KHRW

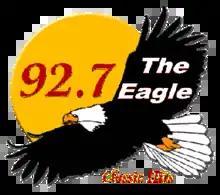
Original logo as "92.7 The Eagle"

The station began as KHRW on September 1, 2006. At that time, the station carried a religious format and was owned by Horizon Christian Fellowship. It served the Ranchester area. In 2009, the station was sold to Global News Consultants, LLC. The station returned to air in April 2011 with a classic hits format provided by Dial Global Networks. Following the dissolving of the satellite format in 2012, the station chose to operate via local programming instead. The format mirrored sister station KDDV, 101.5 licensed to Wright, Wyoming. Both are owned by the same company, Legend Communications, LLC.